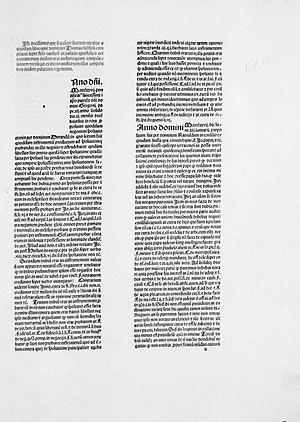
Bernard du Bosquet, né à Cahors et mort le 19 avril 1371 à Avignon, était un ecclésiastique français. Il fut chanoine de Bordeaux et Cahors, archevêque de Naples et enfin élevé au rang de cardinal.